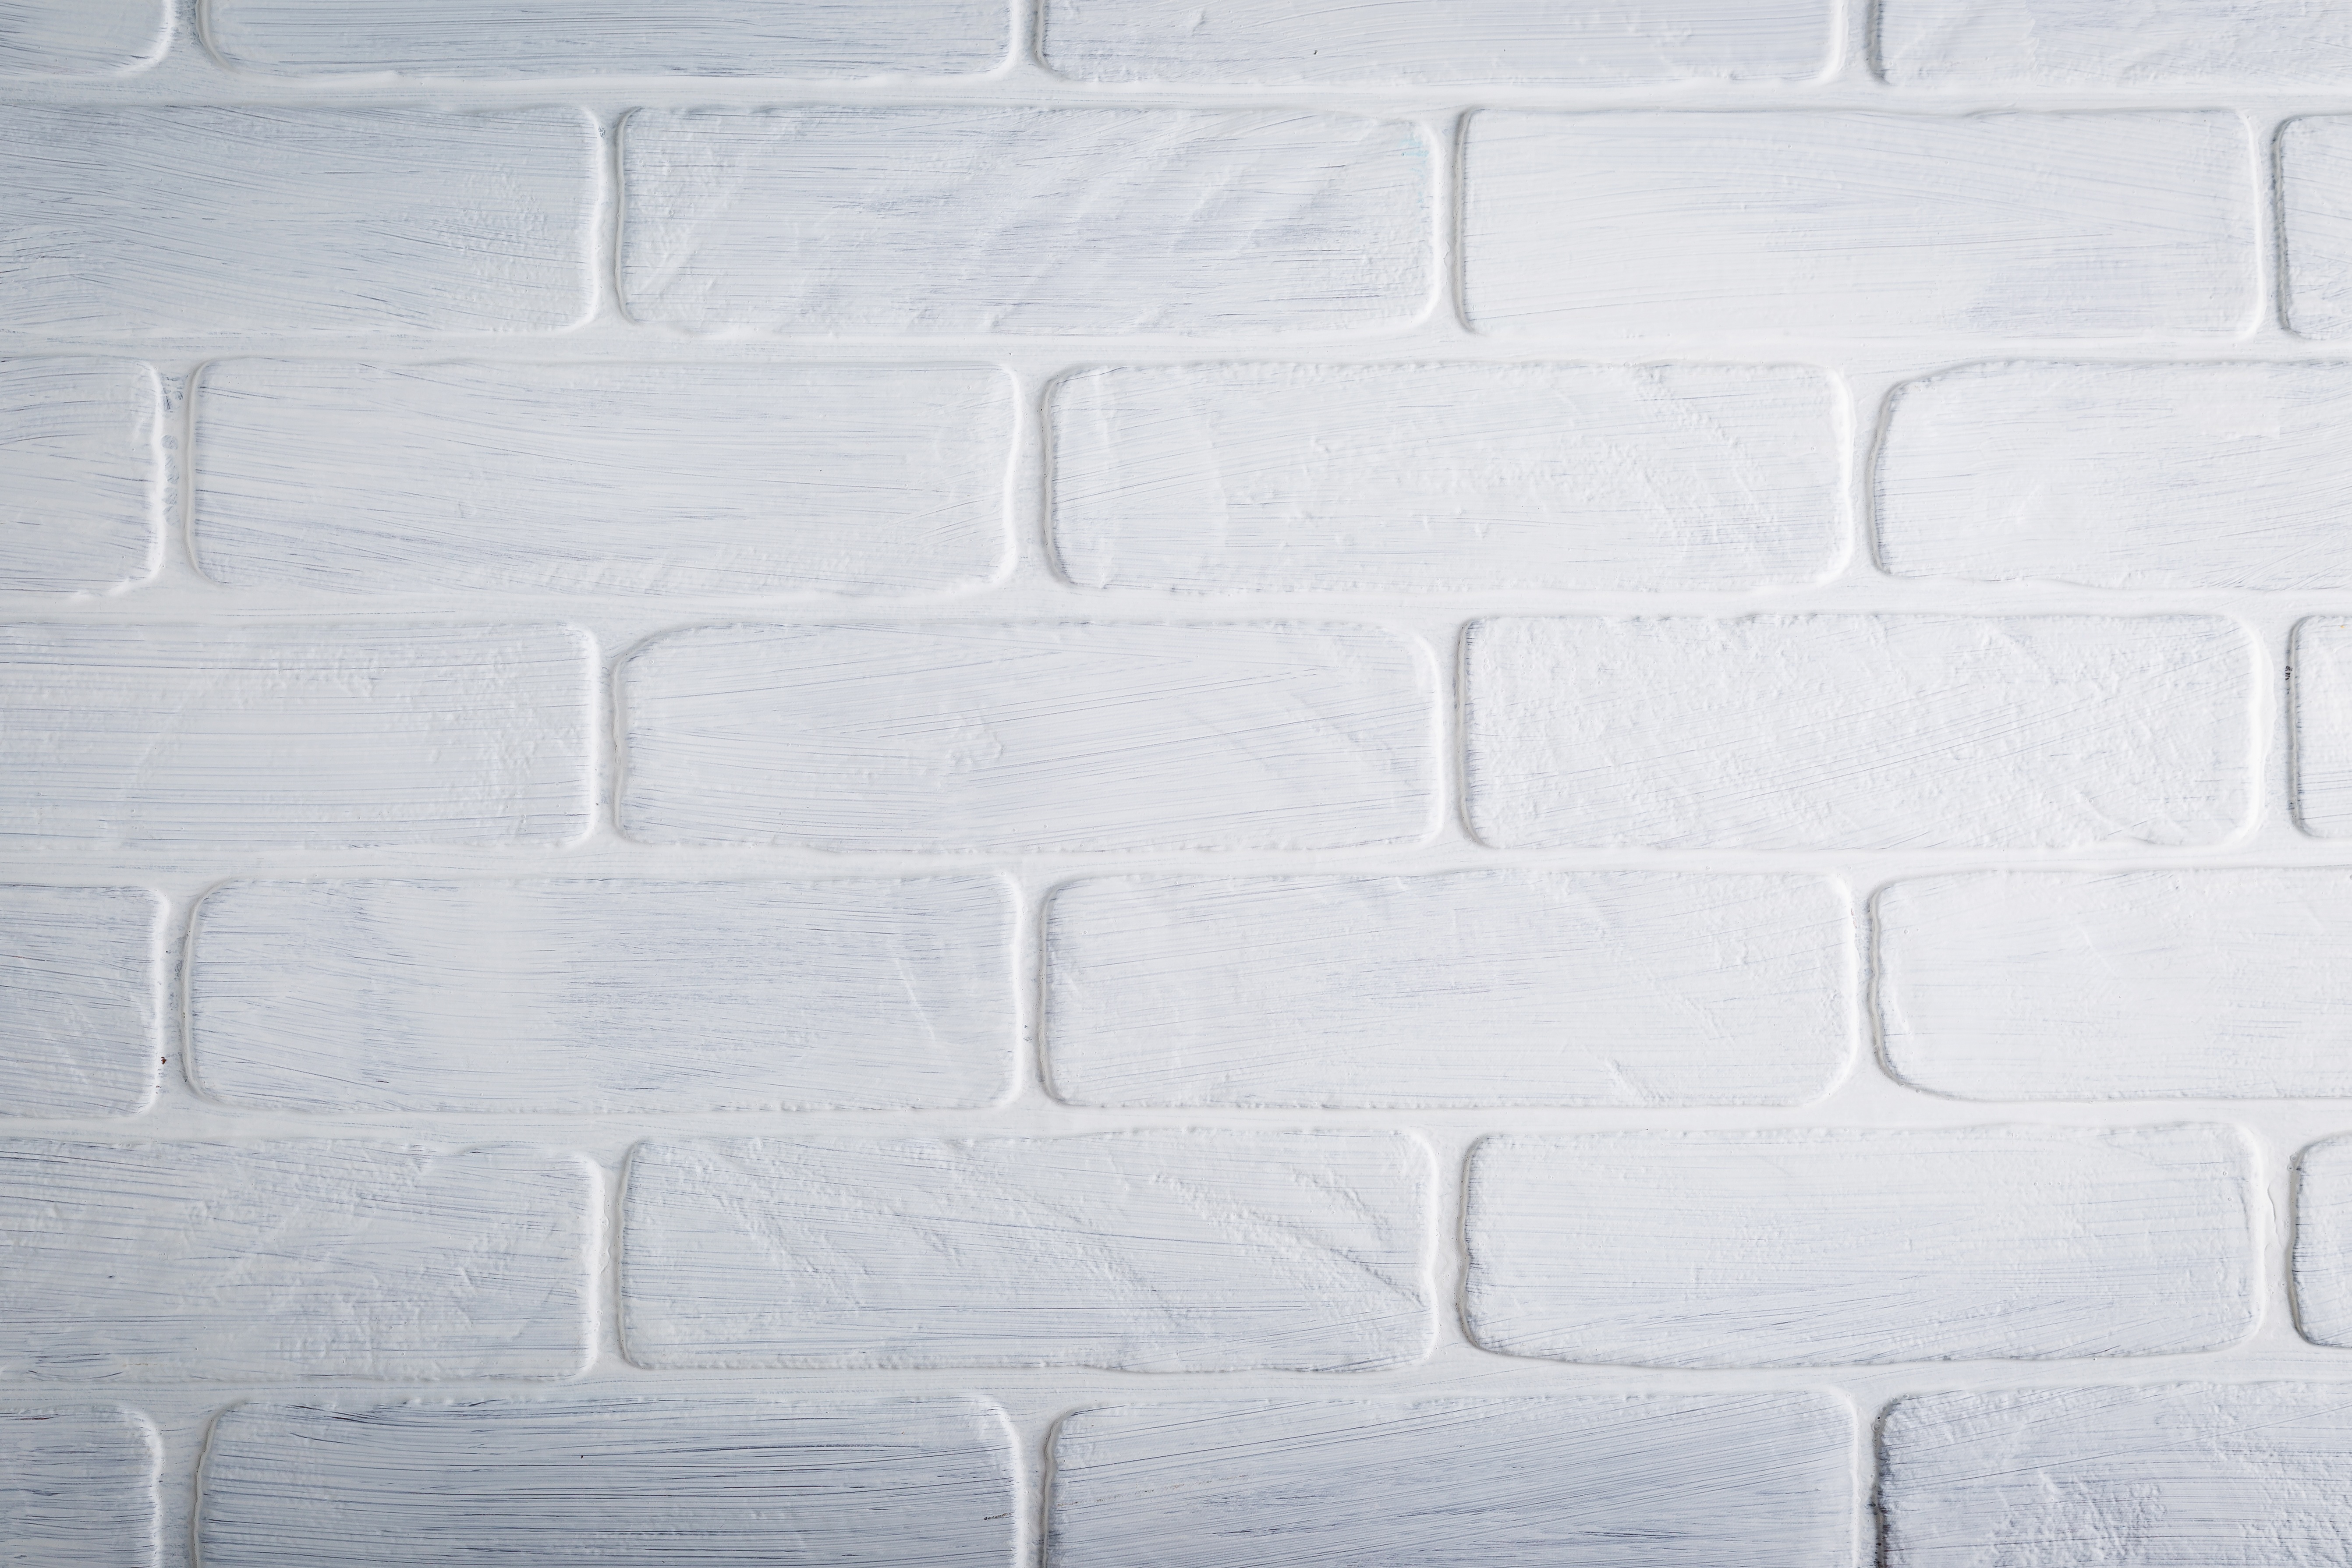
white, texture, floor, wall, pattern, desktop, paint, tile, brick, material, brick wall, background, decorative, clearance, flooring, brick background, white brick